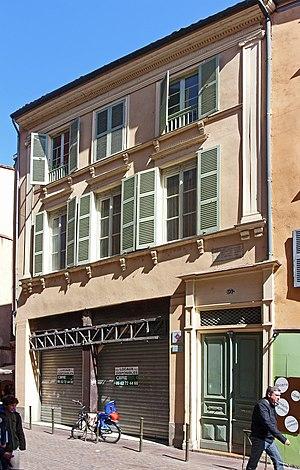
L’affaire Calas est une affaire judiciaire qui se déroule de 1761 à 1765 à Toulouse sur fond de conflit religieux entre protestants et catholiques, rendue célèbre par l'intervention de Voltaire dans l'ouvrage Traité sur la tolérance.
La rue des Filatiers est une rue du centre historique de Toulouse, en France, au cœur du quartier des Carmes, dans le secteur 1 de la ville. Elle appartient au secteur sauvegardé.
Le quartier des Carmes est un quartier administratif de Toulouse. Il est situé au sud-ouest du secteur 1 - Centre, dans le centre historique de la ville.
Cet article recense les monuments historiques de Toulouse.